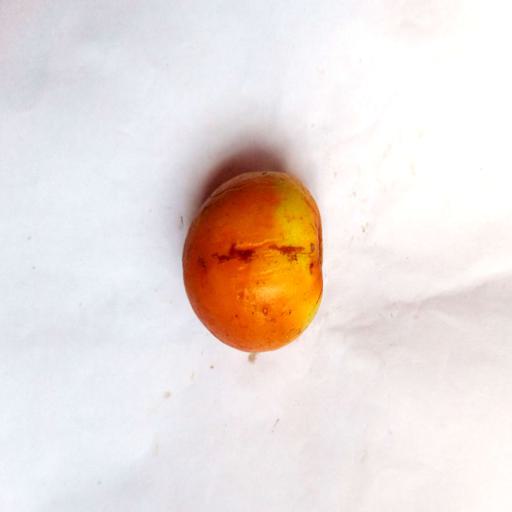
Label: bruised